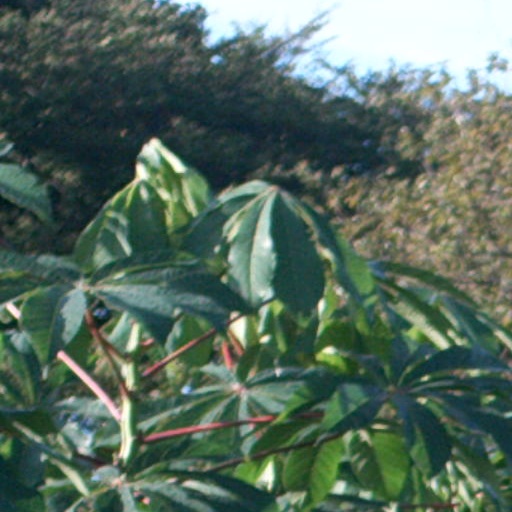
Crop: cassava